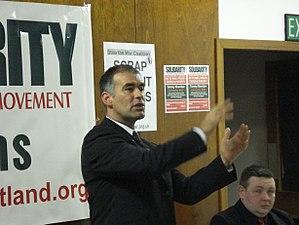
Solidarité est un parti politique écossais d'extrême-gauche, lancé le 3 septembre 2006.
Cette liste présente les 129 membres de la deuxième législature du Parlement écossais élus lors des Élections parlementaires écossaises de 2003 ainsi que les modifications intervenues en cours de législature.
Tommy Sheridan est un homme politique écossais d'extrême gauche.